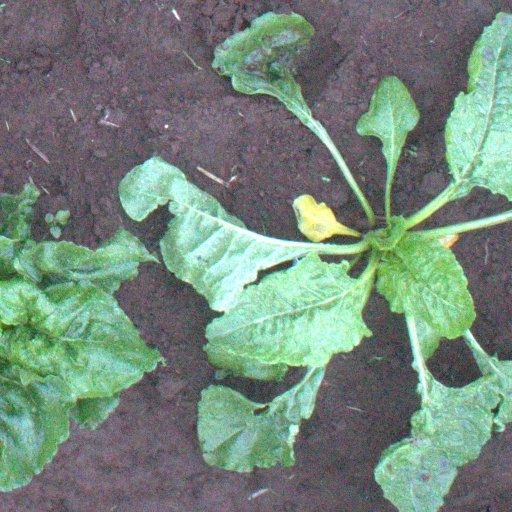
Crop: sugar beet